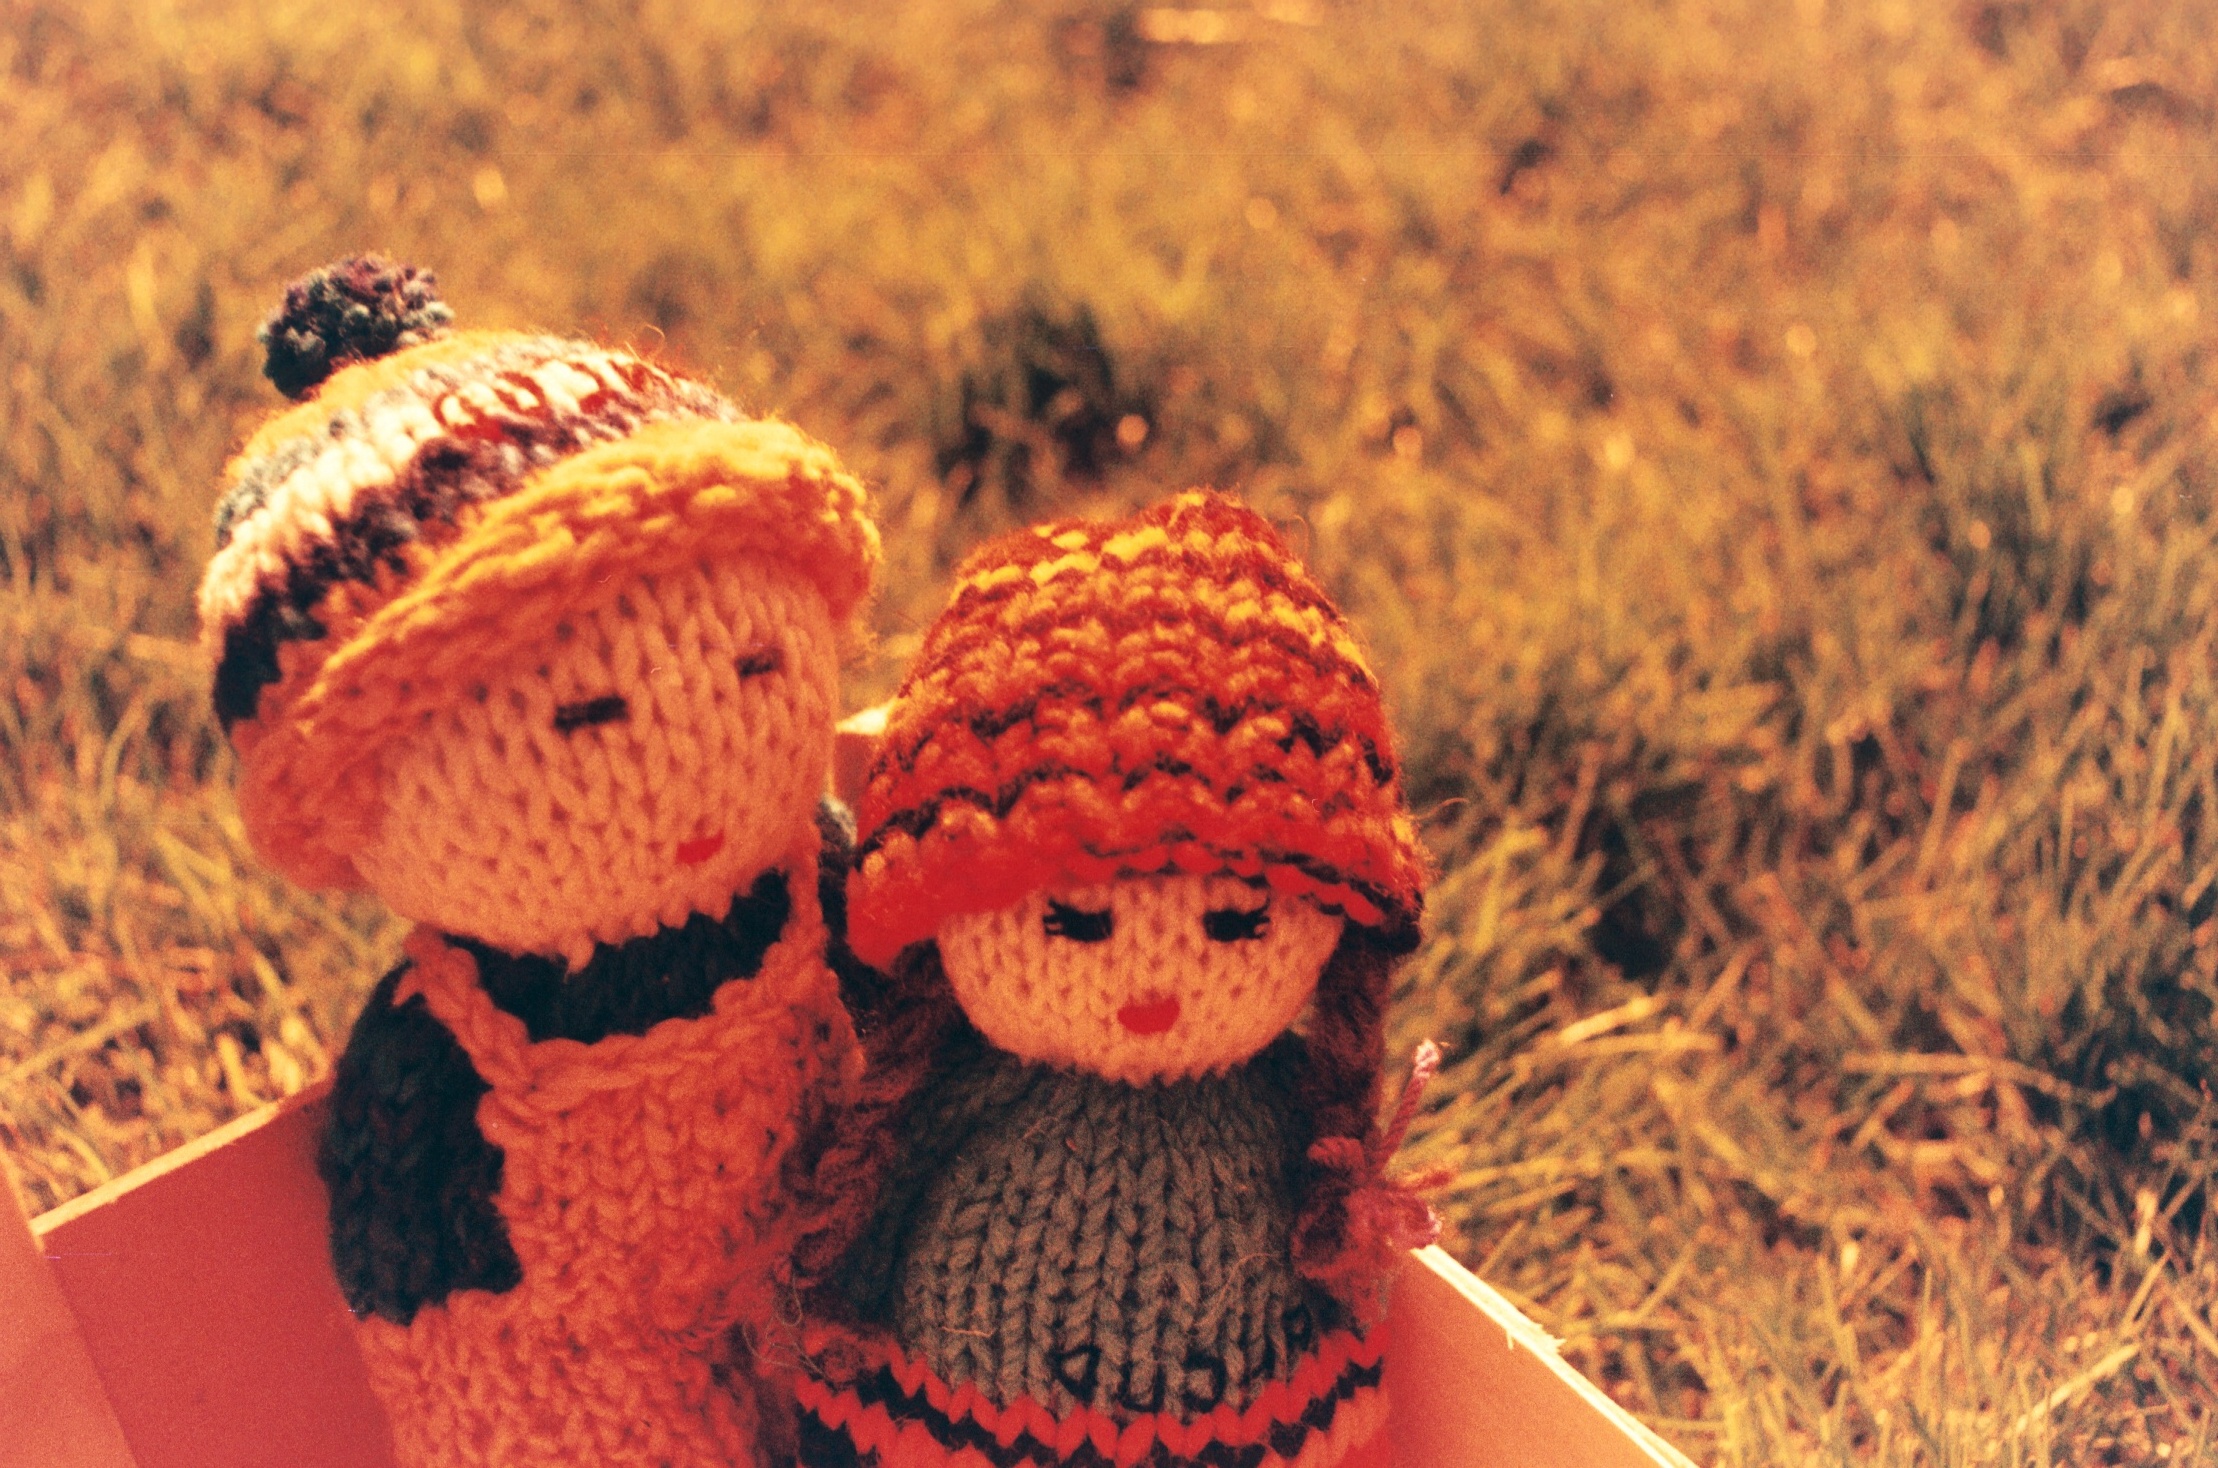
flower, film, fisherman, autumn, couple, agriculture, toy, homemade, yarn, wool, chile, crochet, art, pareja, pentax, souvenir, redscale, experiment, pentaxmesuper, firstroll, fujifilmproplusii200, overexposed, ancud, chiloe, handcrafted